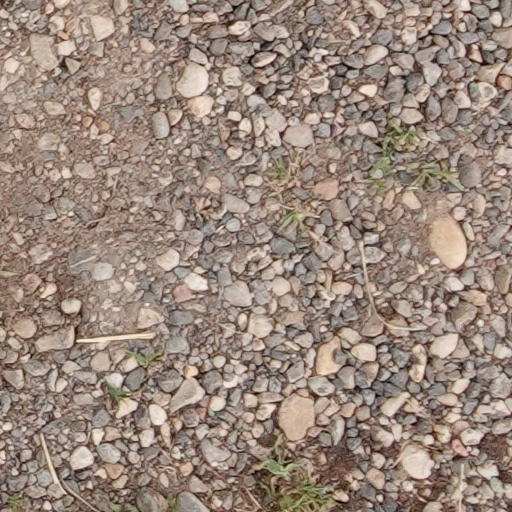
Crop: wheat